Jacob van Moscher

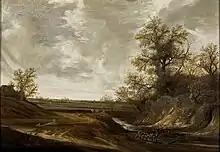
A view of Kennemerland

Jacob van Mosscher (c. 1600 – c. 1660), was a Dutch Golden Age landscape painter.